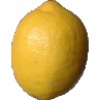
Label: lemon